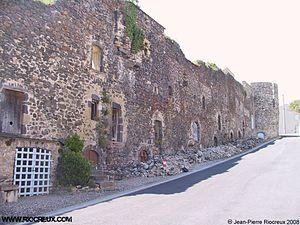
Cet article recense les sites retenus pour le loto du patrimoine en 2018.
Mareugheol est une commune française, située dans le département du Puy-de-Dôme en région Auvergne-Rhône-Alpes.